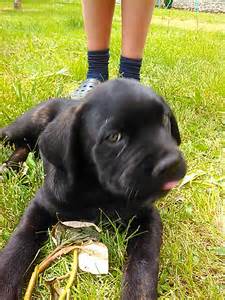
Label: dog